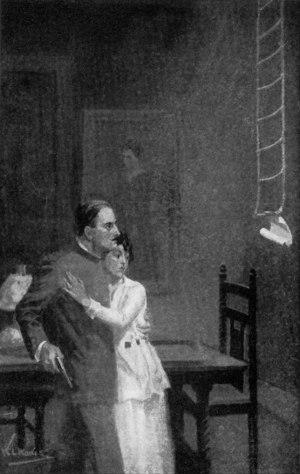
Le Triangle d'or est un roman policier et d'aventures de Maurice Leblanc paru en 1918 et mettant en scène Arsène Lupin. Comme dans L'Île aux trente cercueils, le héros de Maurice Leblanc n'est pas au centre du récit, mais apparaît plutôt comme un deus ex machina.